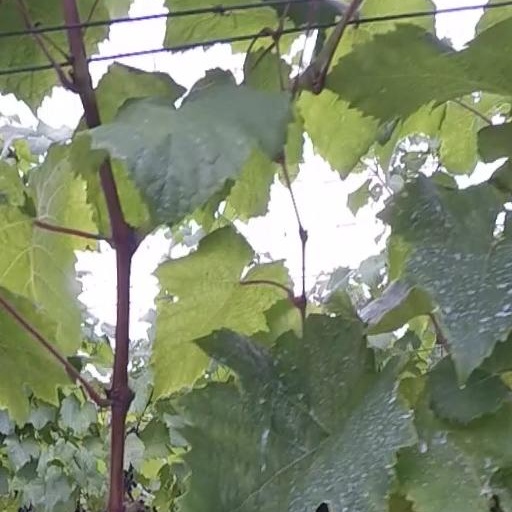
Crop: grape